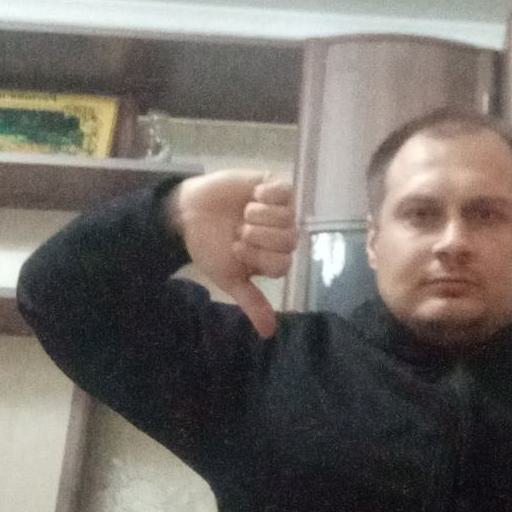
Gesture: dislike